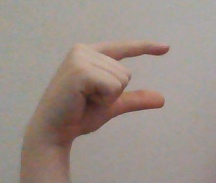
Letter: dal